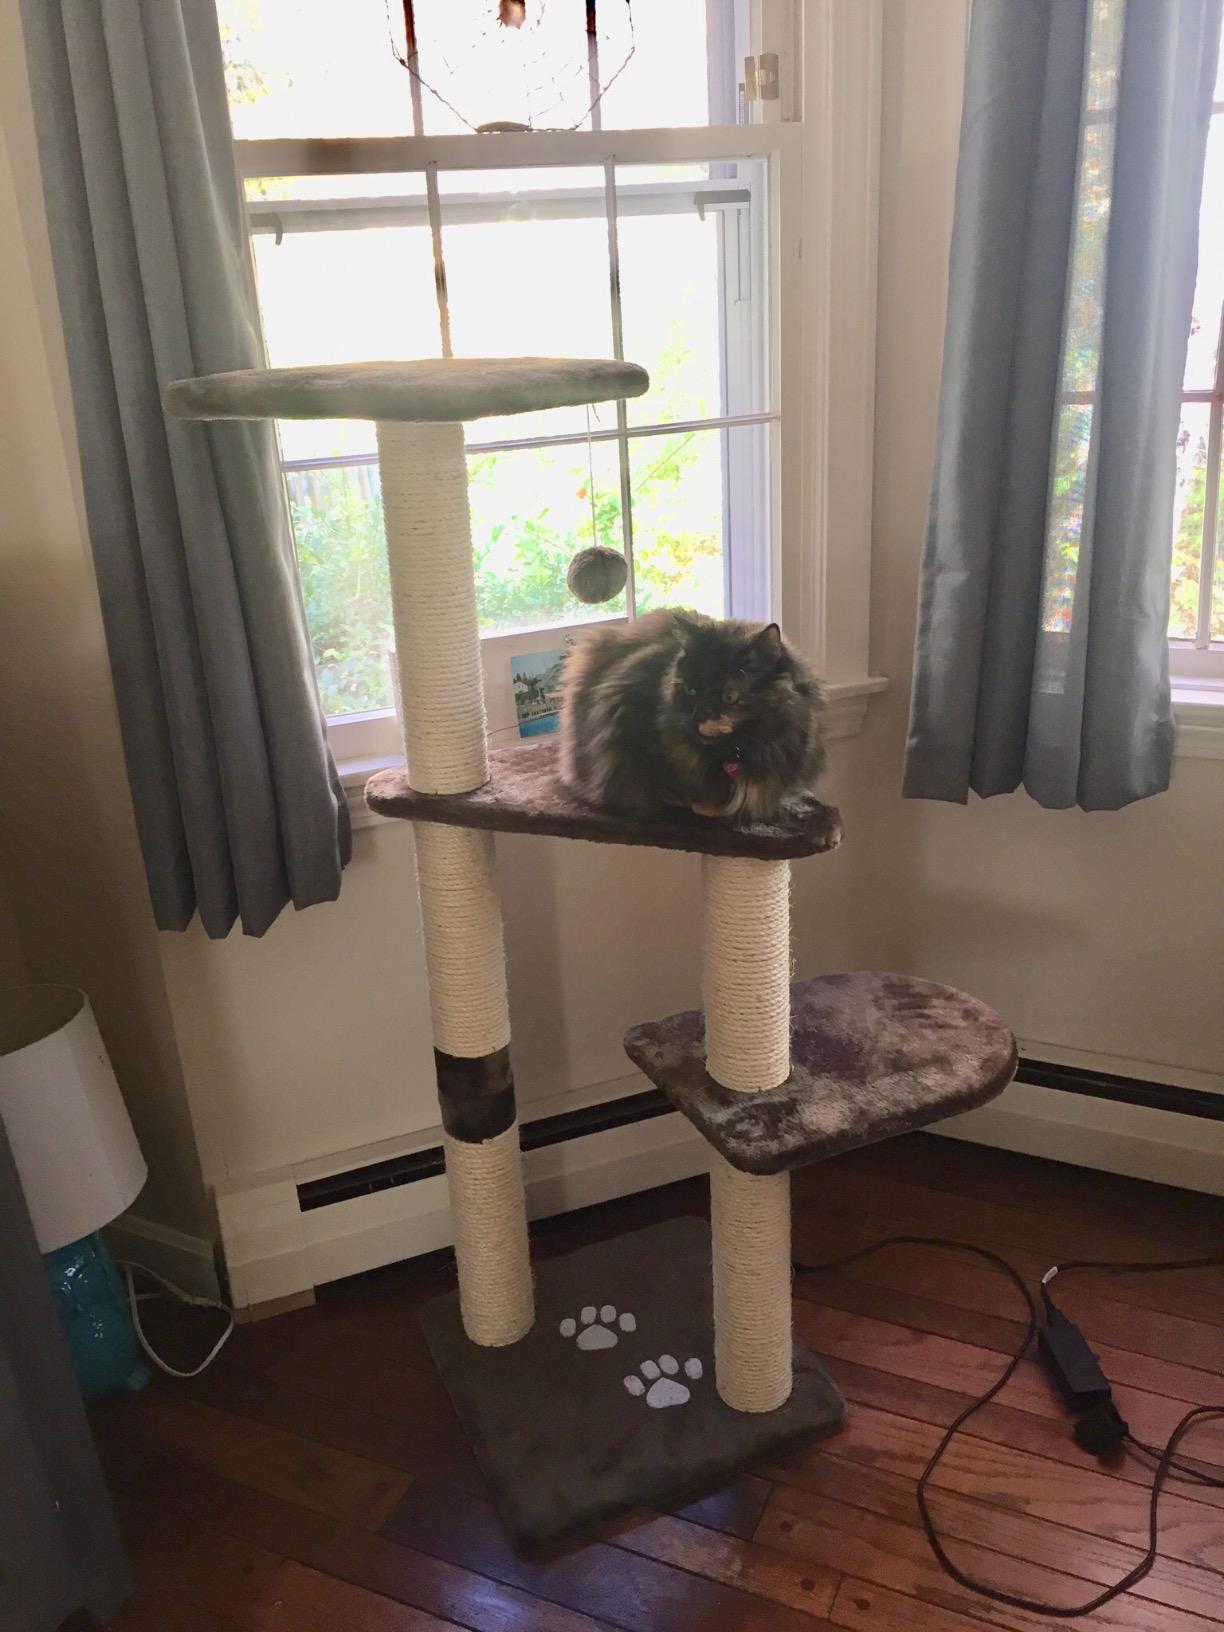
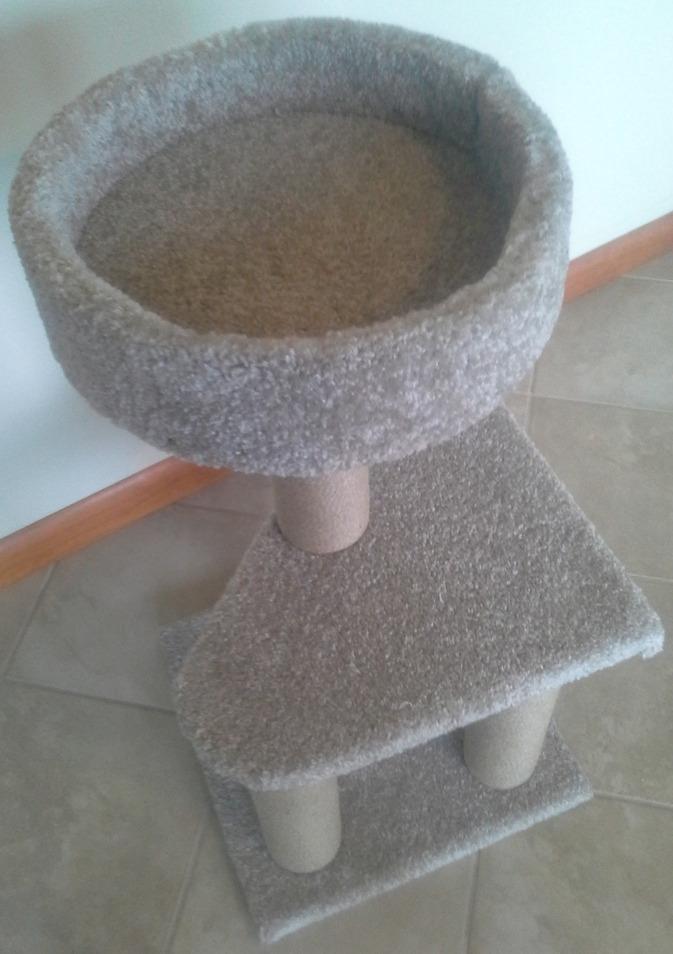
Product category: items_cat tree
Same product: no